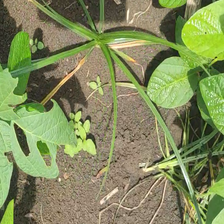
Weed species: Lavhala_(Cyperus_Rotundus)